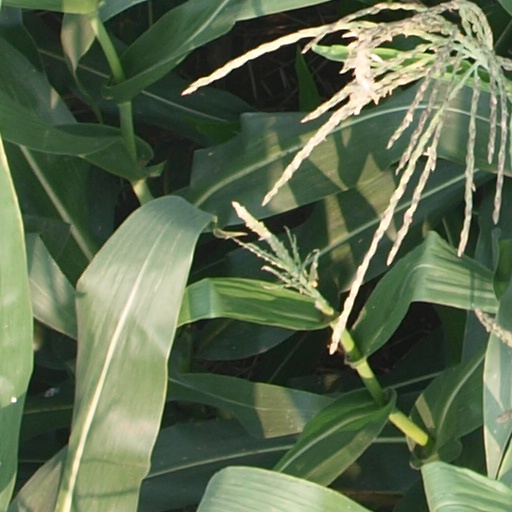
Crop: maize; corn